1932 Cuba hurricane

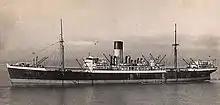
Sepia-toned image of a ship in open waters with a smokestack at center and two masts on either side of the funnel.

Pacing northward, the hurricane gradually weakened after maximum intensity on November 6 but held its Category 5 strength for 78 consecutive hours before finally dropping to Category 4 status. Due to a gradual curve towards the northeast, the hurricane tracked near Cayman Brac on November 9; a minimum barometric pressure of 939 mbar (hPa; 27.73 inHg) was documented on the island. Only slight weakening occurred before the hurricane made landfall on the Caribbean coast of Cuba's Camagüey Province at 14:00 UTC that day. At the time of landfall, the tropical cyclone was estimated to have had a minimum pressure of 918 mbar (hPa; 27.11 inHg) and maximum sustained winds of 150 mph (240 km/h), with these winds extending as far as 40 mi (65 km) from the center of the hurricane. The storm traversed Cuba in six hours before emerging into the Atlantic Ocean late on November 9, after which it began to cross the central Bahamian archipelago. At 07:00 UTC on November 10, the hurricane made a second landfall on Long Island, Bahamas with an intensity equivalent to that of a modern-day Category 3. Continuing to track northeast, the storm moved east of Bermuda two days later. On November 13, the hurricane began to interact with an extratropical cyclone centered over the Canadian Maritimes, and later weakened to tropical storm strength. The tropical cyclone later became extratropical itself before it was last noted at 18:00 UTC on November 14.